Andreas Johnsson

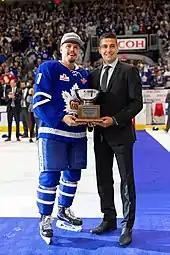
Johnsson with the AHL's Jack Butterfield Award as playoff MVP in 2018.

During the 2017–18 season, Johnsson was named to the 2018 AHL All-Star Game as a replacement for fellow Maple Leafs prospect Kasperi Kapanen, who was called up to the NHL. On 13 March 2018, Johnsson was called up to the Maple Leafs alongside Calle Rosén. While Rosén was sent back down, Johnsson made his NHL debut on 14 March in a 6–5 win over the Dallas Stars. He recorded his first NHL goal in the following game against the Montreal Canadiens, a 4–0 victory. Johnsson recorded his first multi-point game on 2 April 2018 in a 5–2 win over the Buffalo Sabres. Near the conclusion of the 2017–18 regular season, Johnsson was selected for the AHL's Second All-Star team. Johnsson made his NHL playoff debut during the 2018 Stanley Cup playoffs against the Boston Bruins and recorded his first playoff goal on 21 April to help the Leafs win 4–3. After the Leafs were eliminated from the playoffs, Johnsson was sent down to the Marlies to help them in their 2018 Calder Cup playoff run. After leading all players in points during the playoffs, Johnsson was awarded the Jack Butterfield Trophy as MVP of the Calder Cup. As a restricted free agent entering the off-season, Johnsson accepted his qualifying offer from the Maple Leafs, signing a one-year, two-way contract worth $787,500.